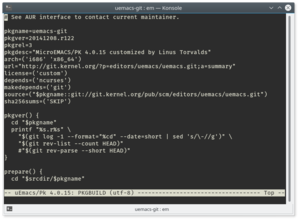
MicroEMACS est un éditeur de texte de la famille Emacs.